Mad God

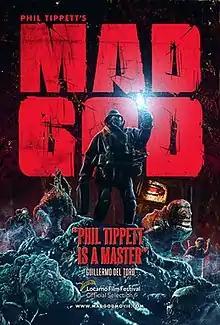
Theatrical release poster

Mad God is a 2021 American adult stop-motion animated experimental horror film written, produced, and directed by Phil Tippett. Completed in 2021, it was produced over a period of 30 years. "Mad God" premiered at the Locarno Festival on August 5, 2021, and was released in the United States by Shudder on June 16, 2022.